Busan Modern History Museum

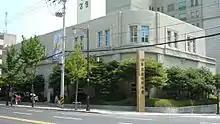
Busan Modern History Museum

The Busan Modern History Museum is a museum in Busan, South Korea.